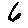
Label: 6